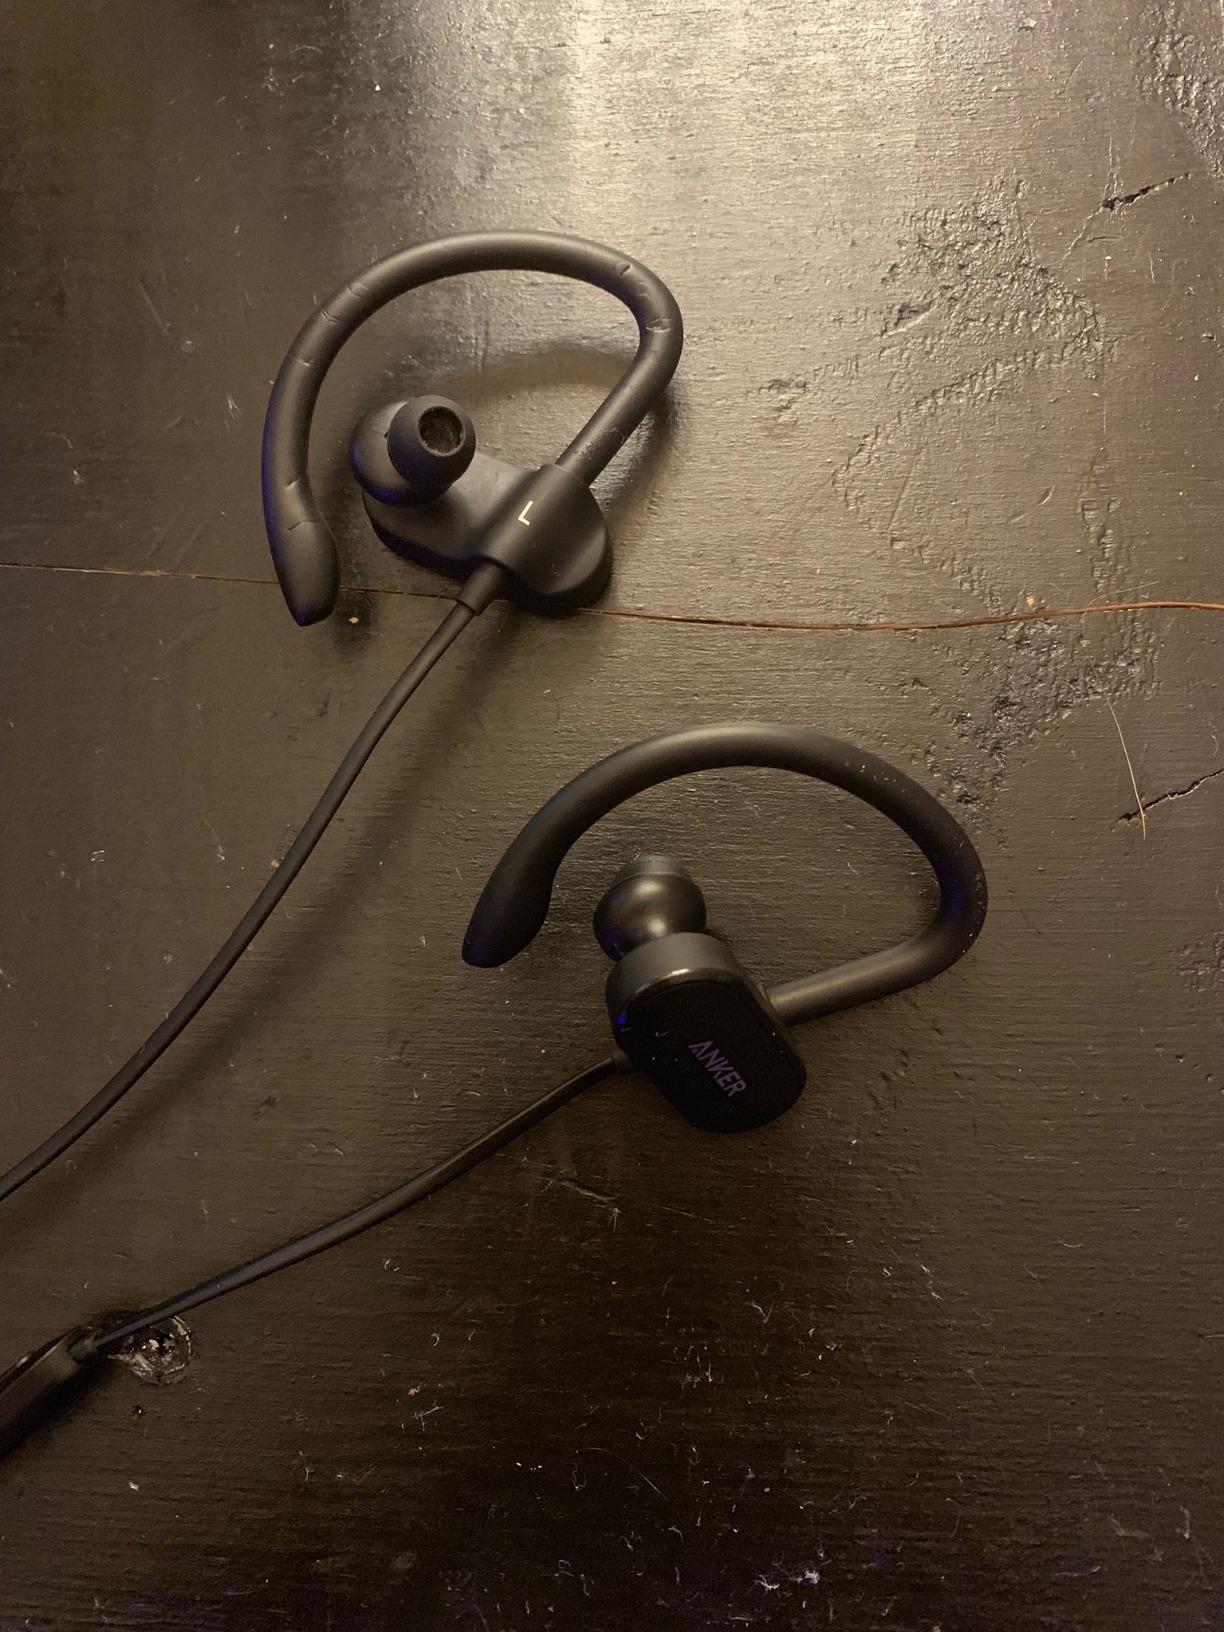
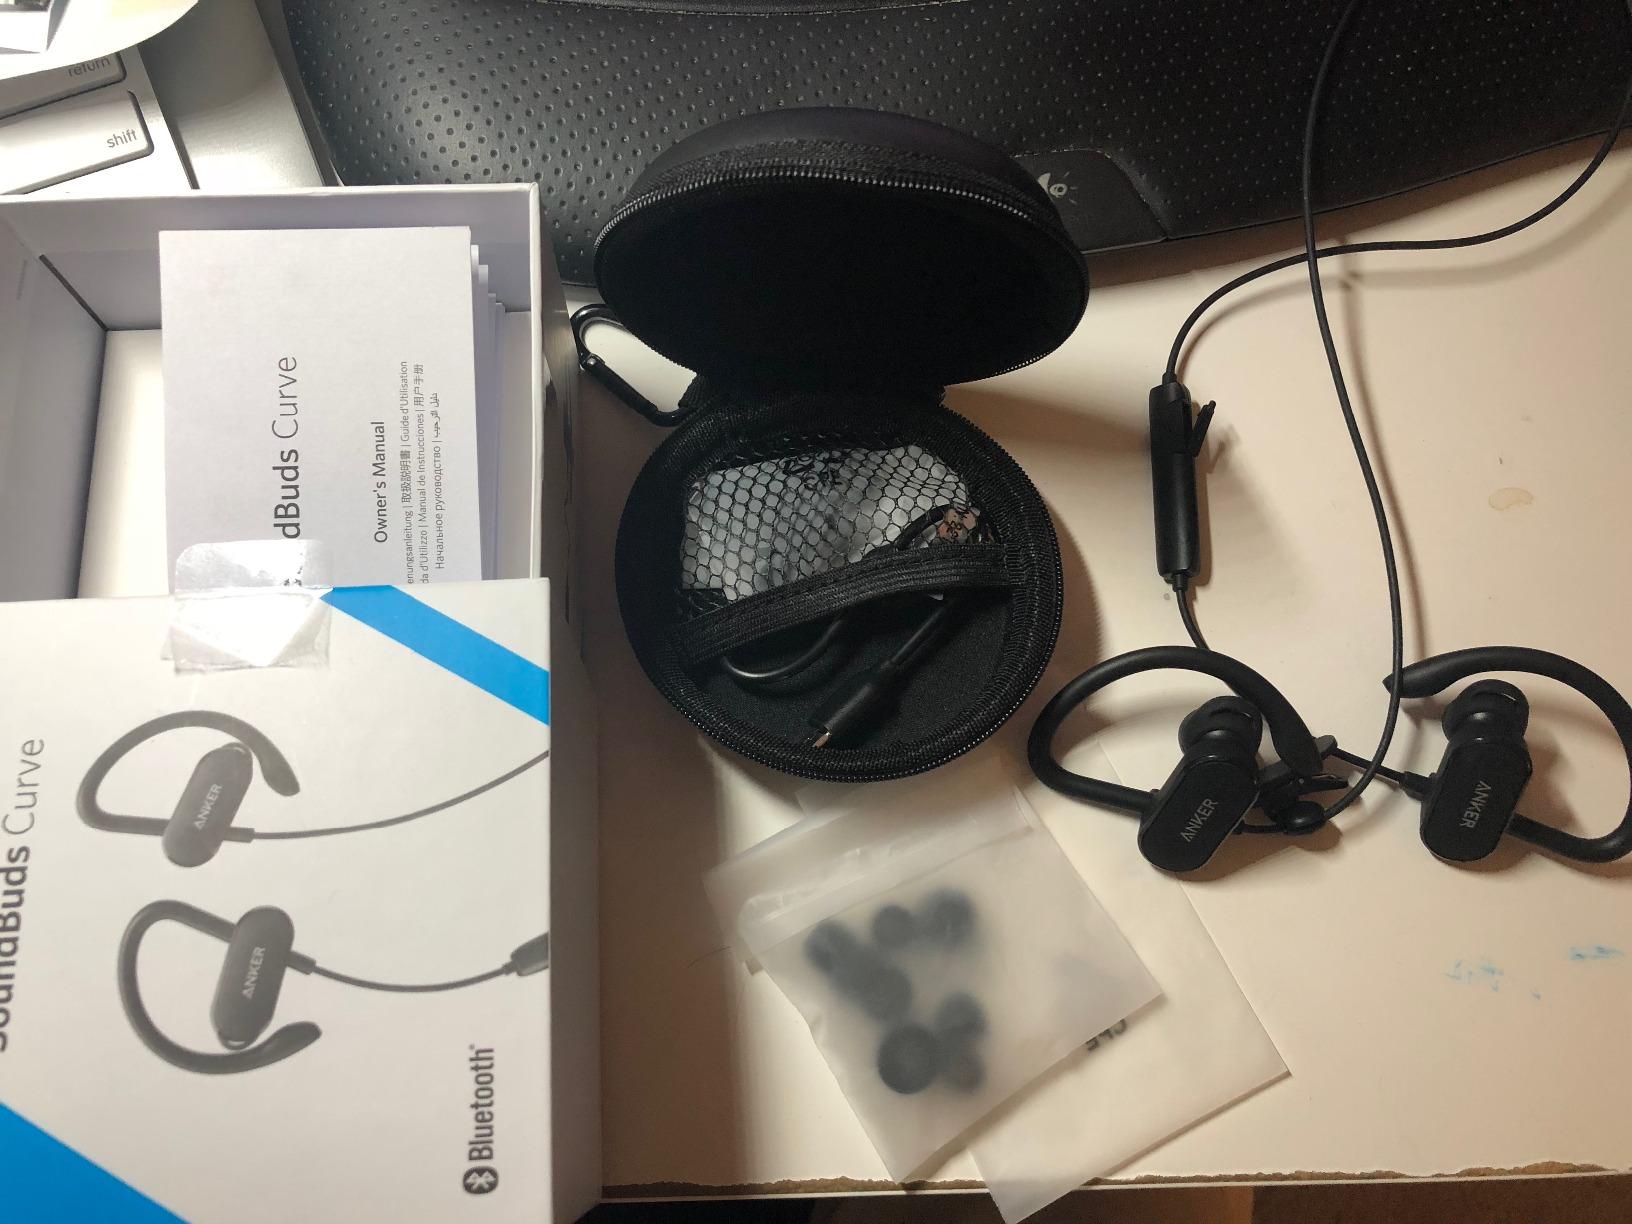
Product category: headphones
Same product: yes